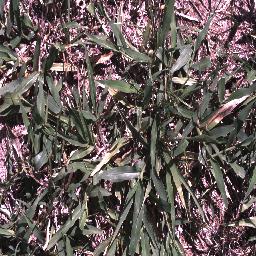
Label: negative